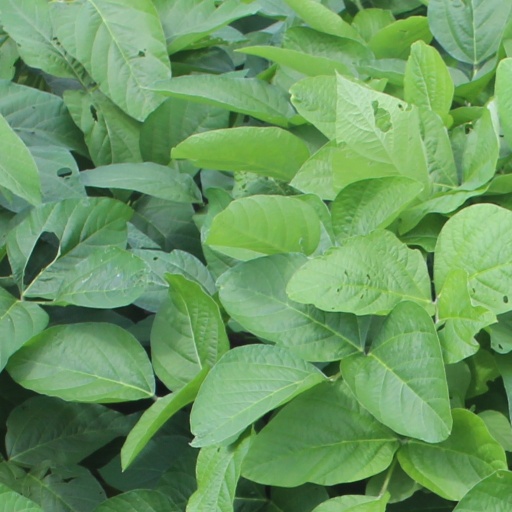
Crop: soybean